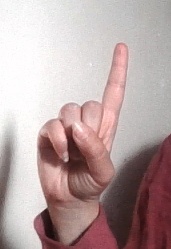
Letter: bb